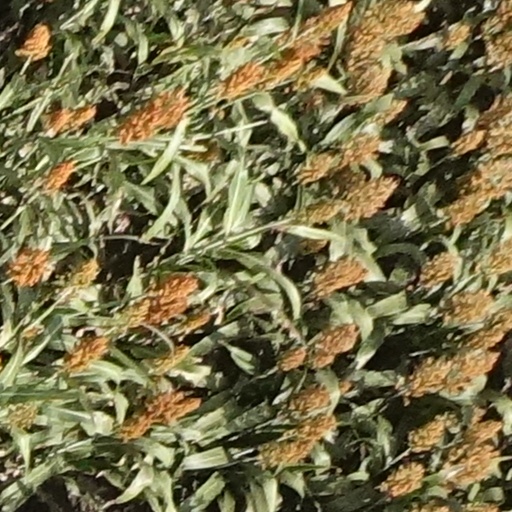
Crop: sorghum